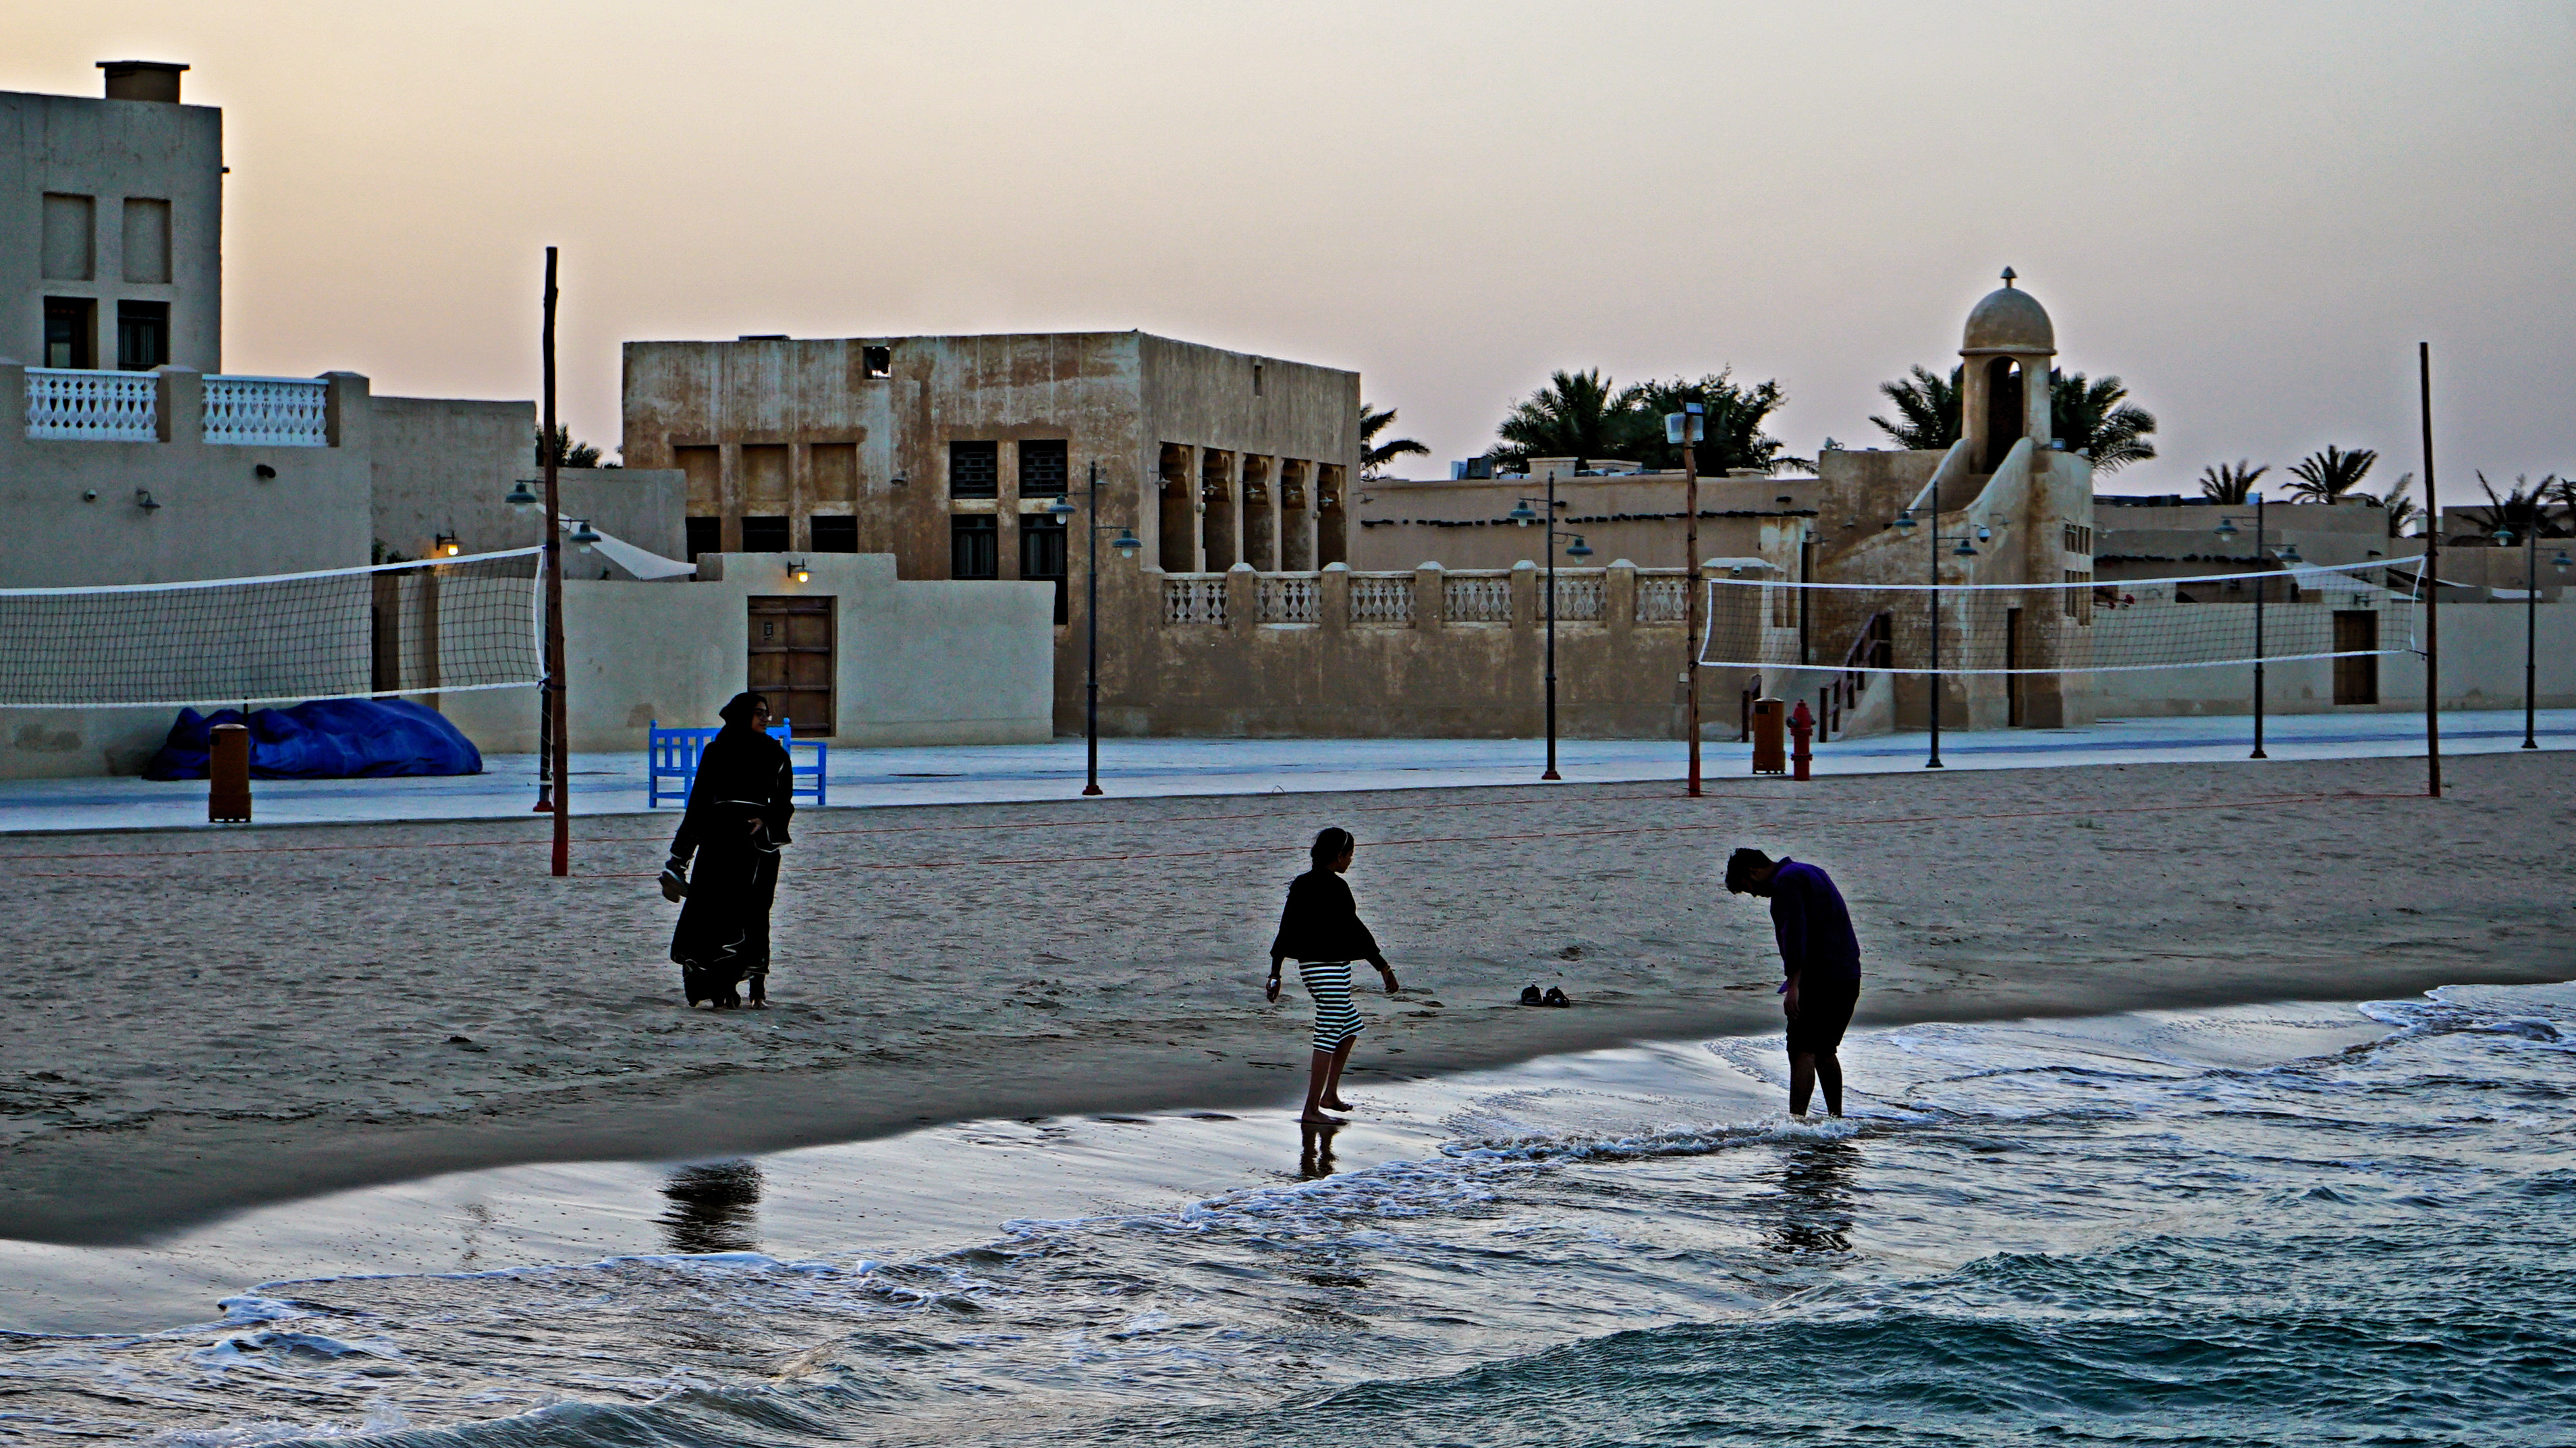
water, sea, vacation, fun, architecture, beach, leisure, tourism, wave, coast, building, recreation, reflection, swimming pool, ocean, city